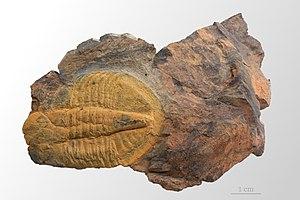
Niobella cf. fourneti - Landeyran, Saint-Nazaire de Ladarez
Saint-Nazaire-de-Ladarez en occitan Sant Nasari de las Avelhanas, est une commune française située dans le département de l'Hérault en région Occitanie. Ses habitants sont appelés les Saint-Nazairiens.